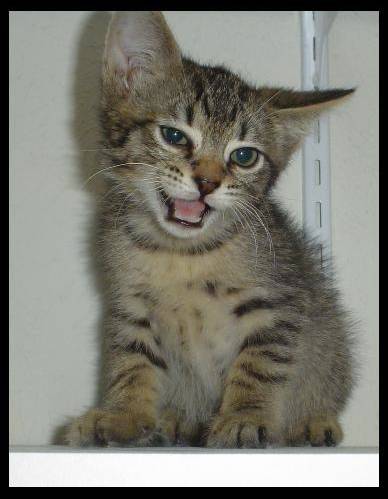
Label: cat